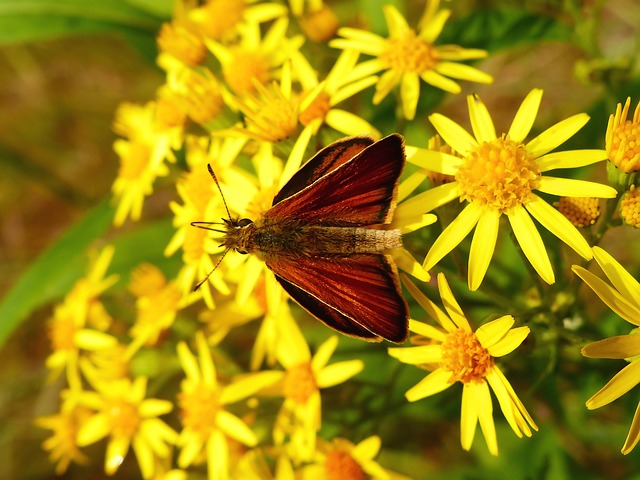
Label: farfalla